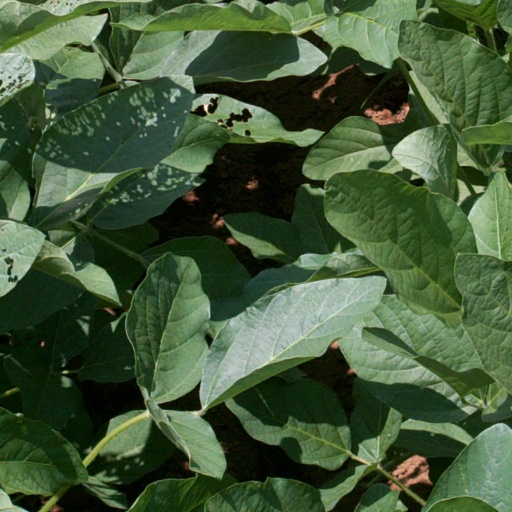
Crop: soybean